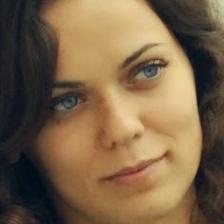
Label: faces